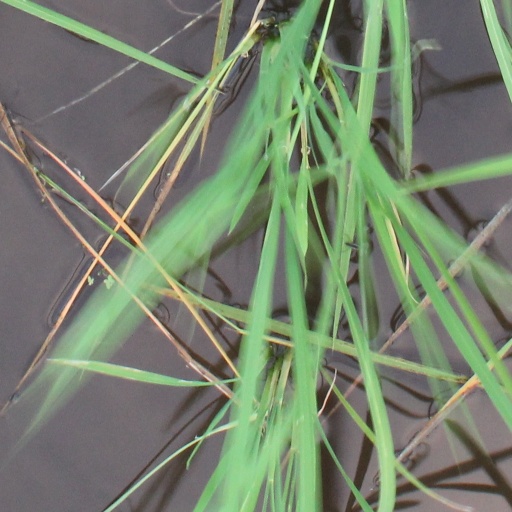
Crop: rice